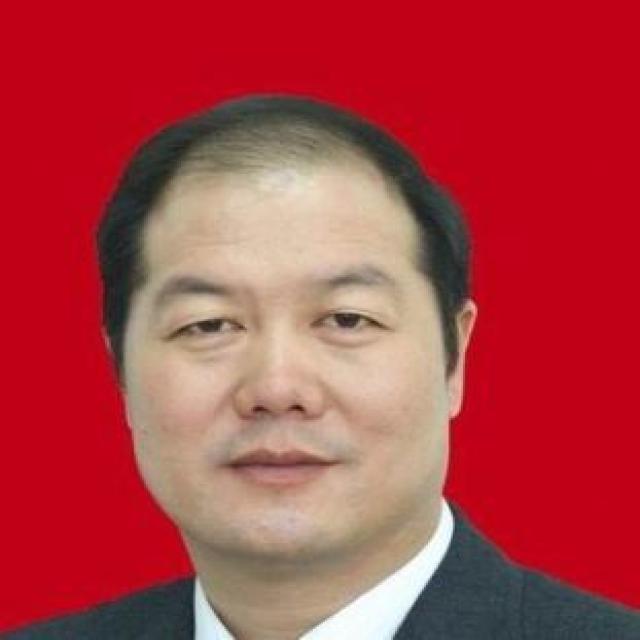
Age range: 45-64